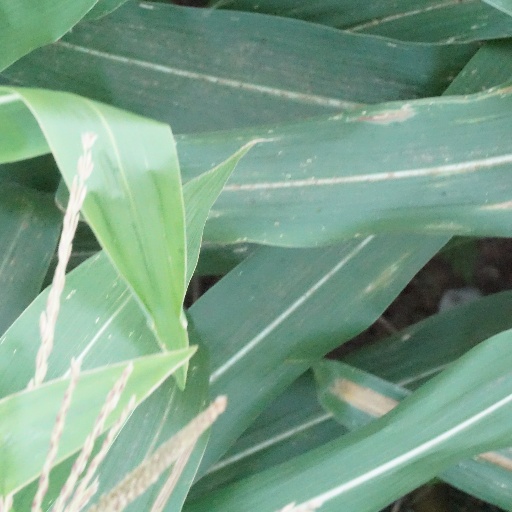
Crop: maize; corn